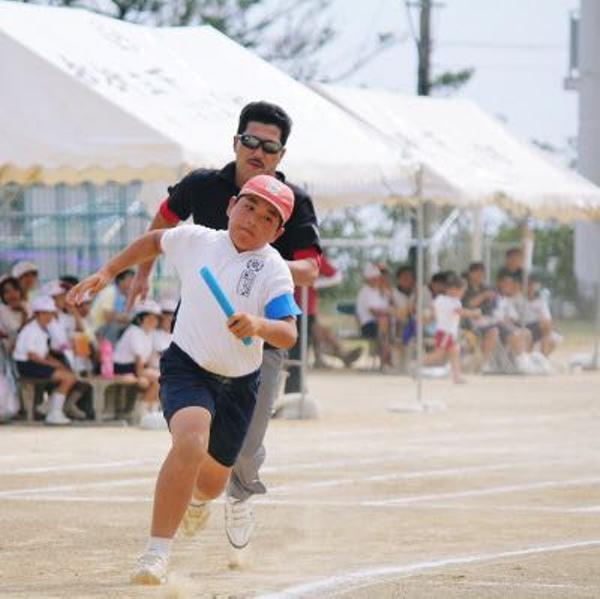
回答: ♪ランナウェイ〜とても好きさ〜